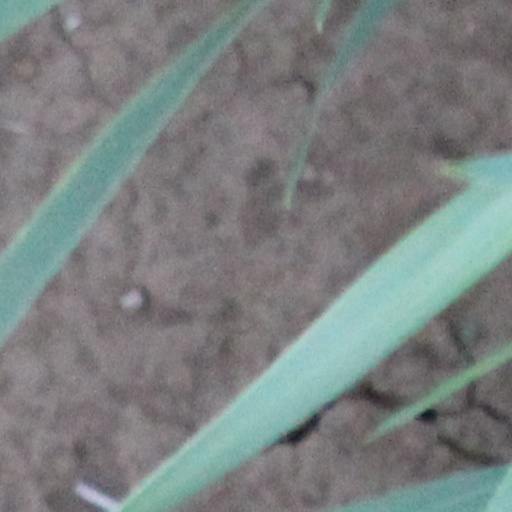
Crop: wheat